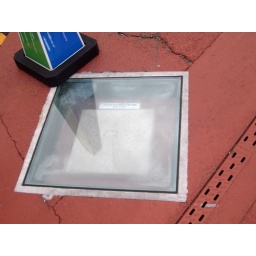
A base in the ground presumably from an older stadium at Kleenex Stadium Miyagi, Sendai, Japan, 07/03/10.